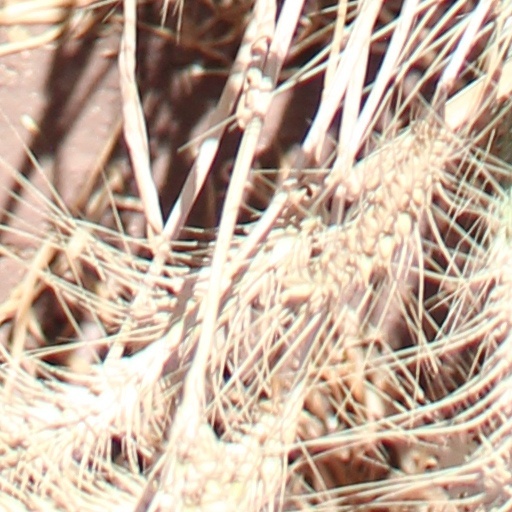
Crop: wheat